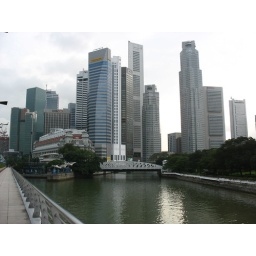
building beside river